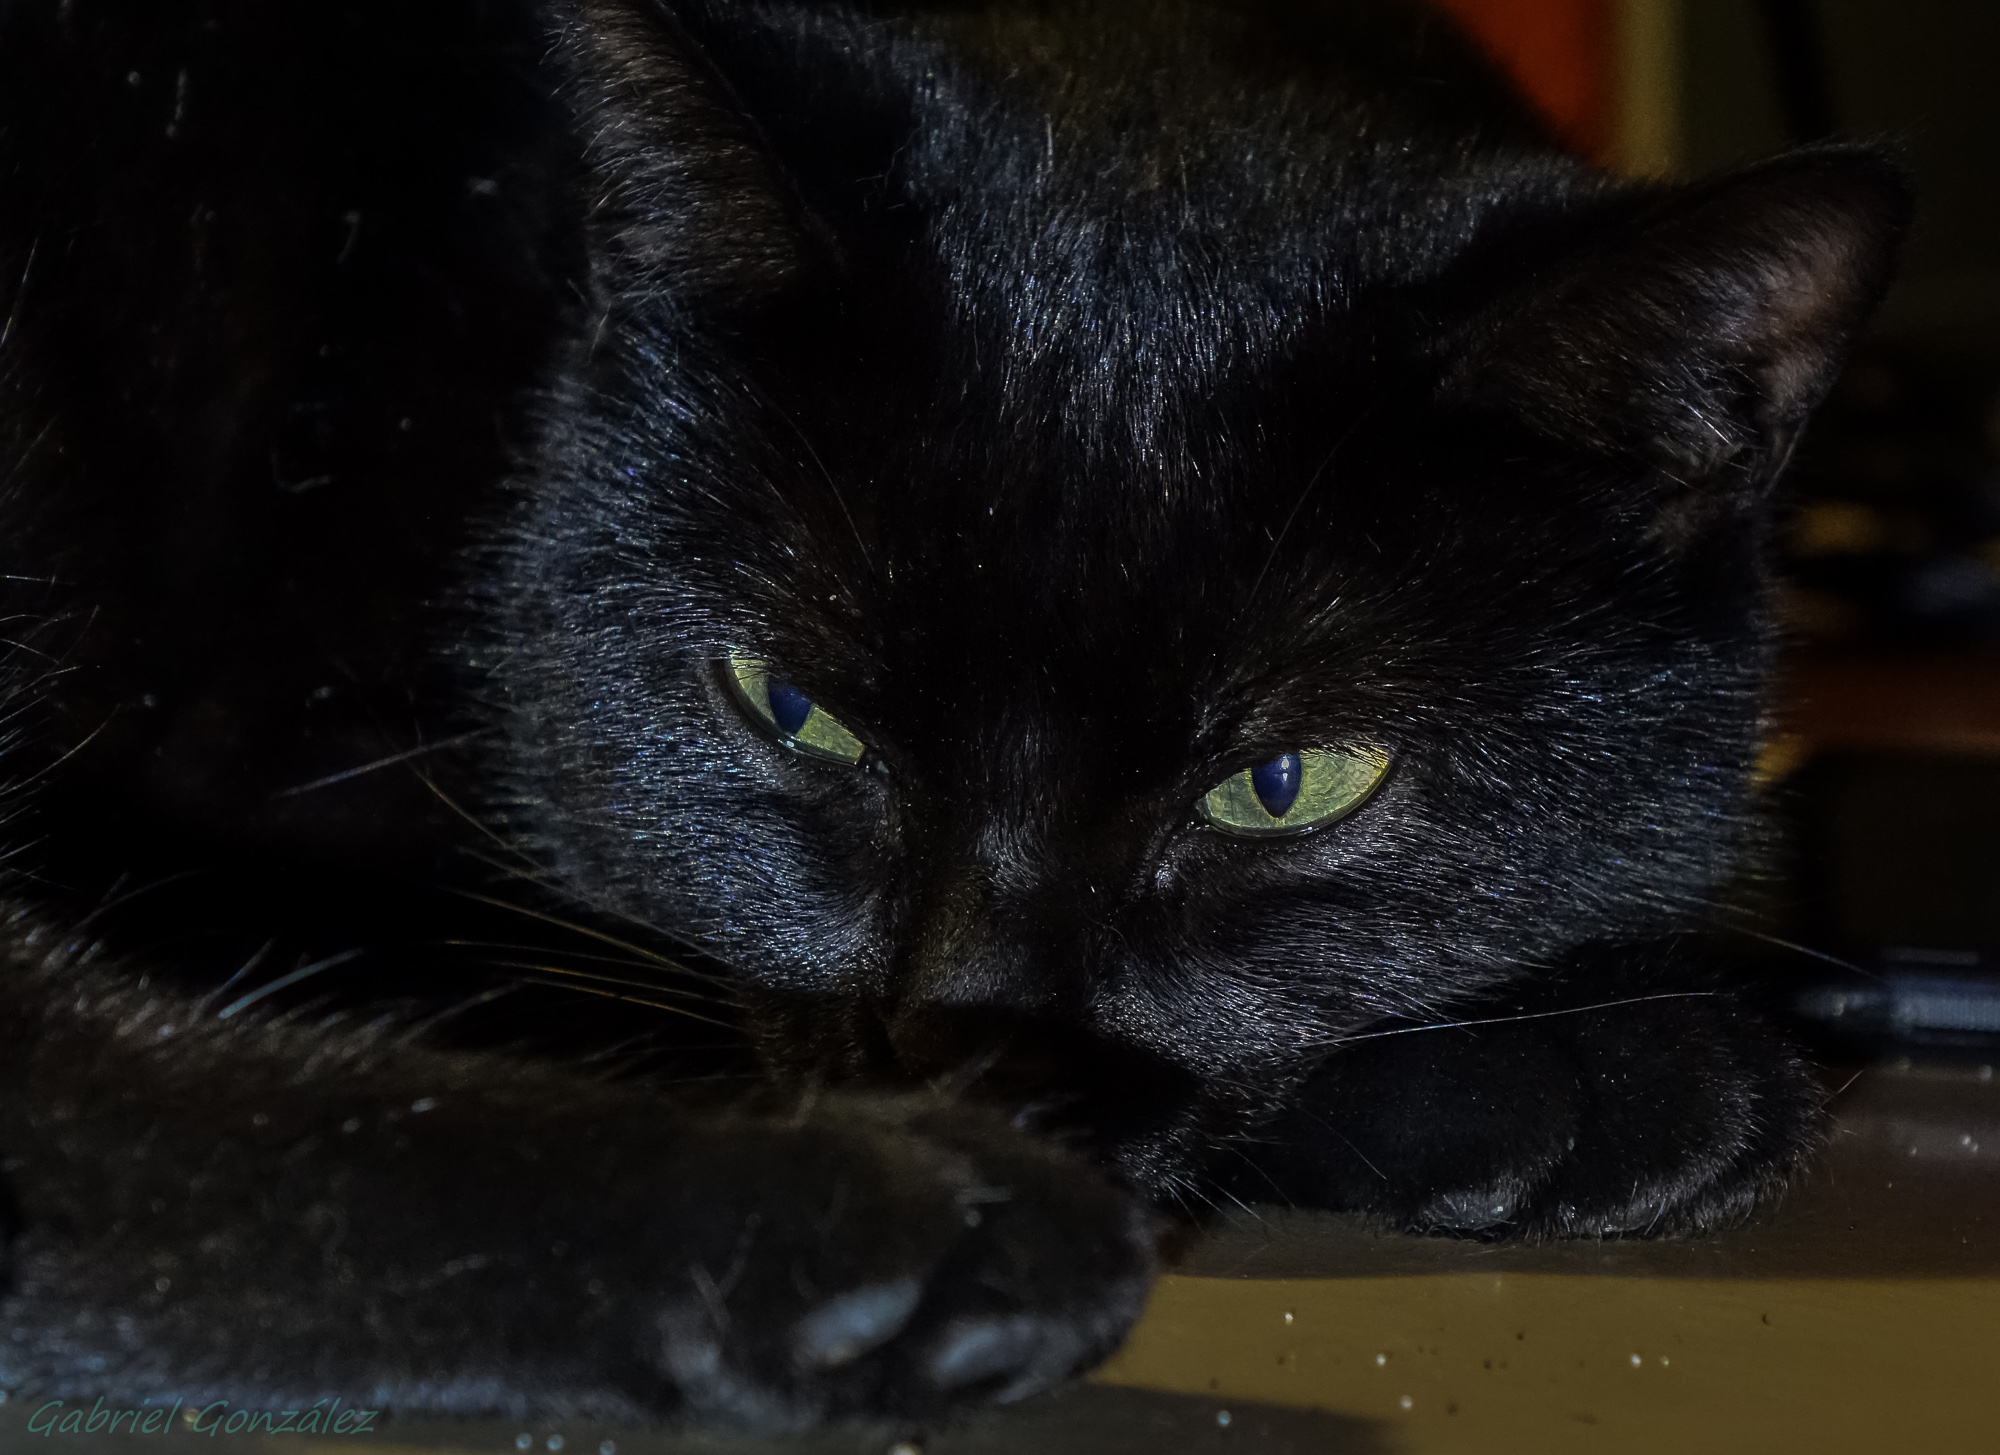
cat, mammal, black cat, black, whiskers, cool image, vertebrate, bombay, chartreux, small to medium sized cats, cat like mammal, carnivoran, domestic short haired cat